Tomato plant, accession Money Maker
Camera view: bottom (45 deg); turntable rotation: 60 degrees
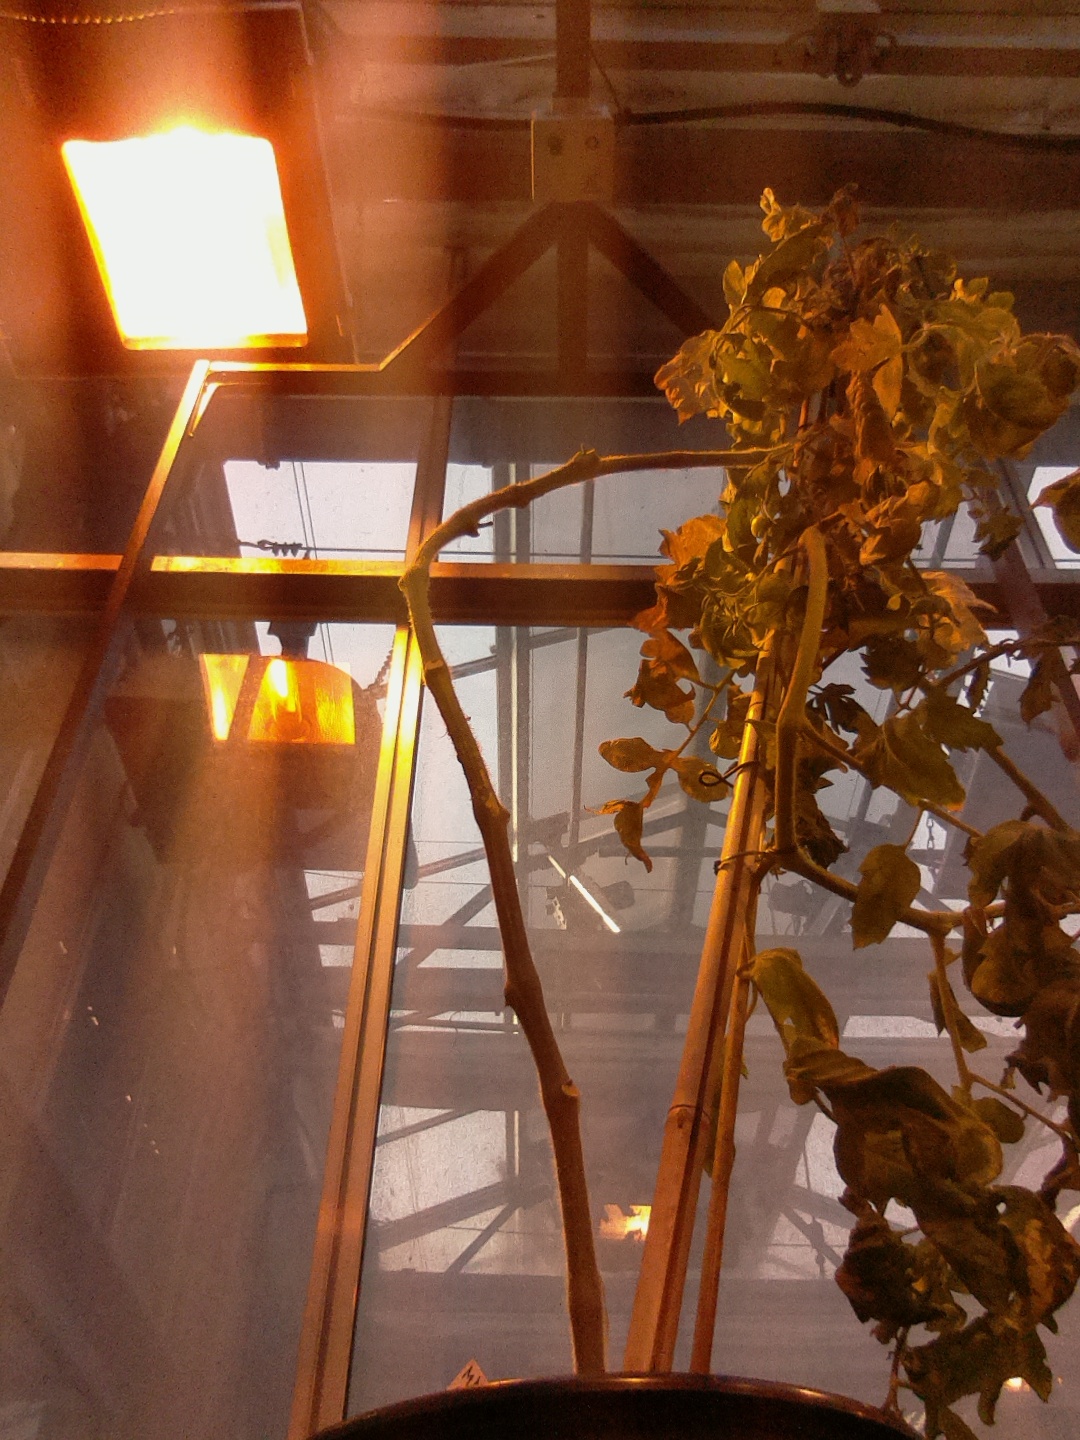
BBCH growth stage 79: 90% -100% of final fruit size